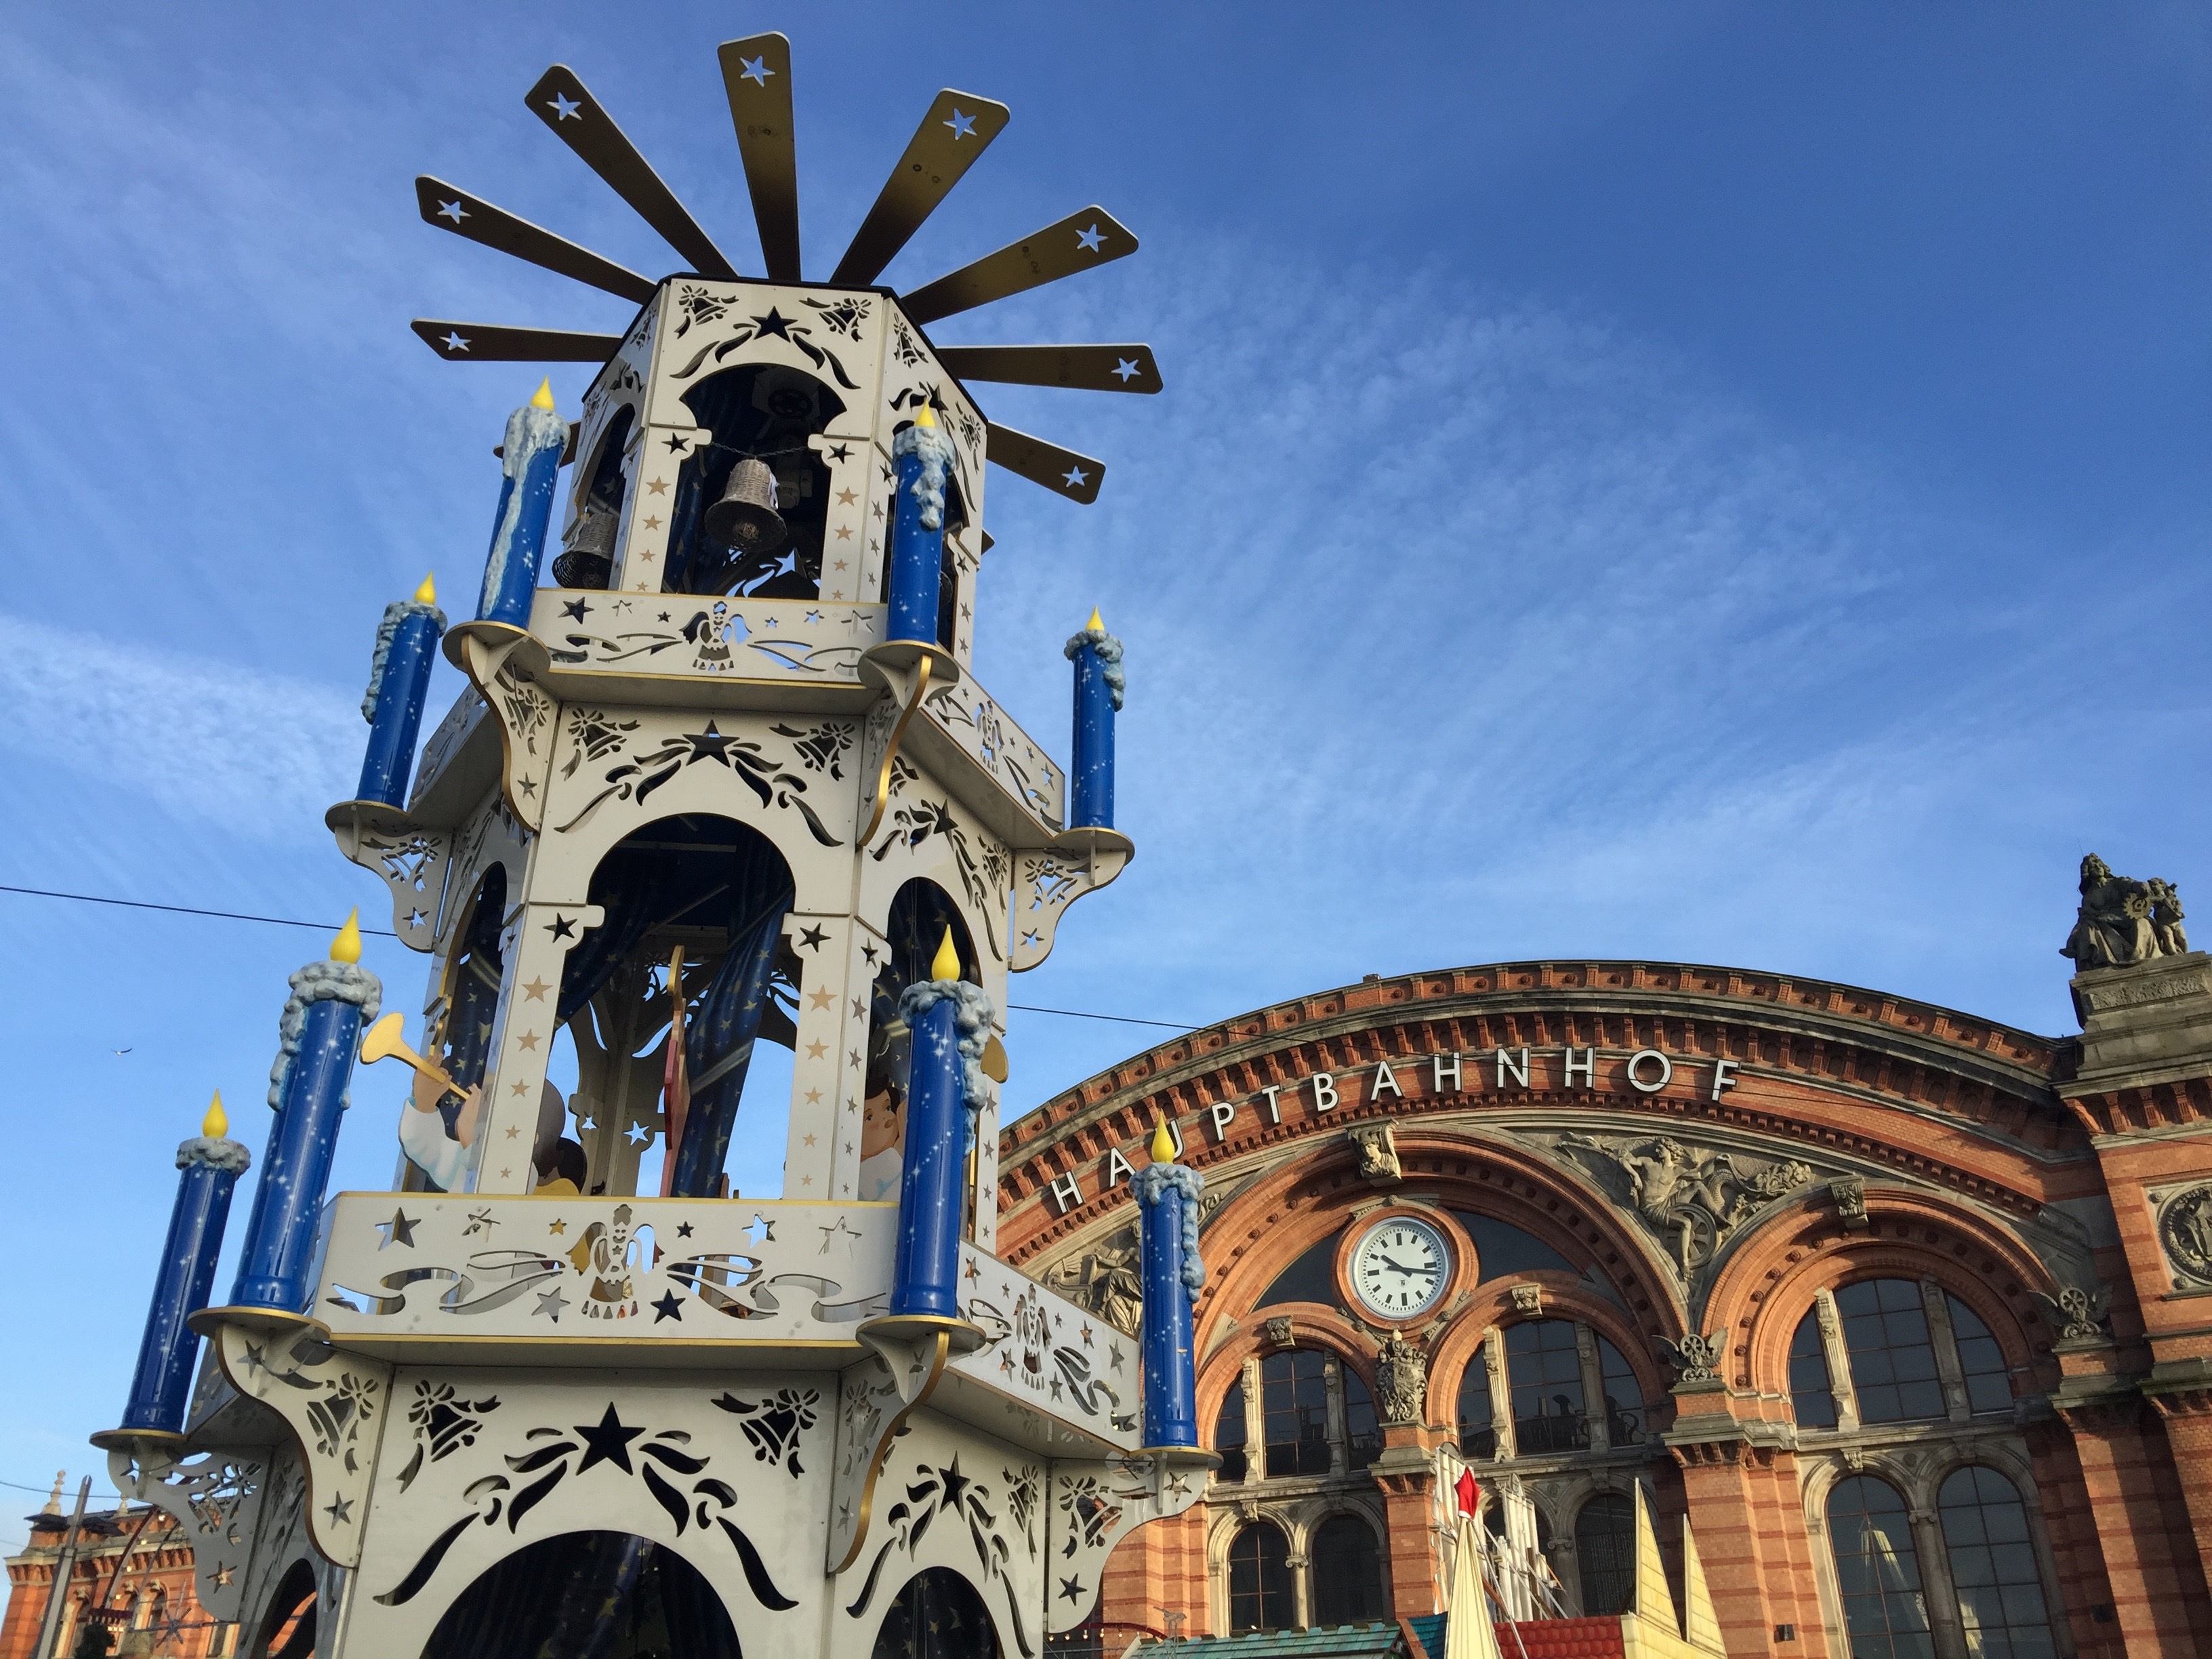
building, landmark, facade, church, cathedral, tourism, place of worship, basilica, christmas market, central station, hanseatic city, bremen